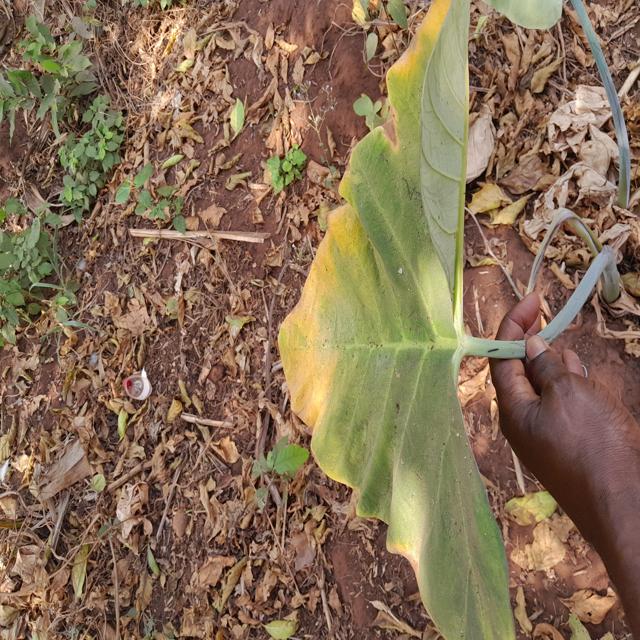
Label: Early_Blight